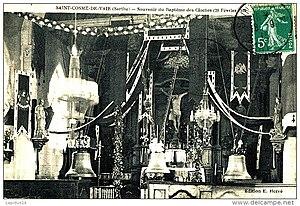
Carte postale de la bénédiction des cloches de l'église Saint-Cosme-et-Saint-Damien à St-Cosme-en-Vairais (72) le 29 février 1912.
Saint-Cosme-en-Vairais est une commune française, située dans le département de la Sarthe en région Pays de la Loire, peuplée de 1 970 habitants.